1. FC Union Berlin

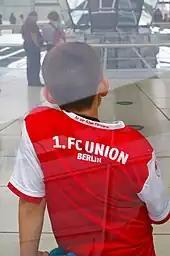
Young Union Berlin supporter

In 1920, SC Union Oberschöneweide (forerunner of today's 1. FC Union Berlin) had to find a new home ground as its former pitch had been built over by developers with residential buildings.The club moved a little further away from the city to the north-western part of the borough of Köpenick. The new stadium was officially opened in August 1920 with a match between Oberschöneweide and the then German champions 1. FC Nürnberg (1–2). The inaugural match in at the Alte Försterei had already been played on 17 March, when Union challenged Viktoria 89 Berlin.